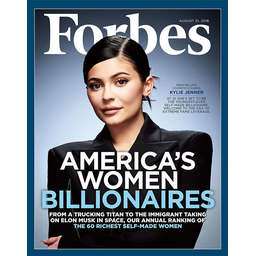
Label: paper